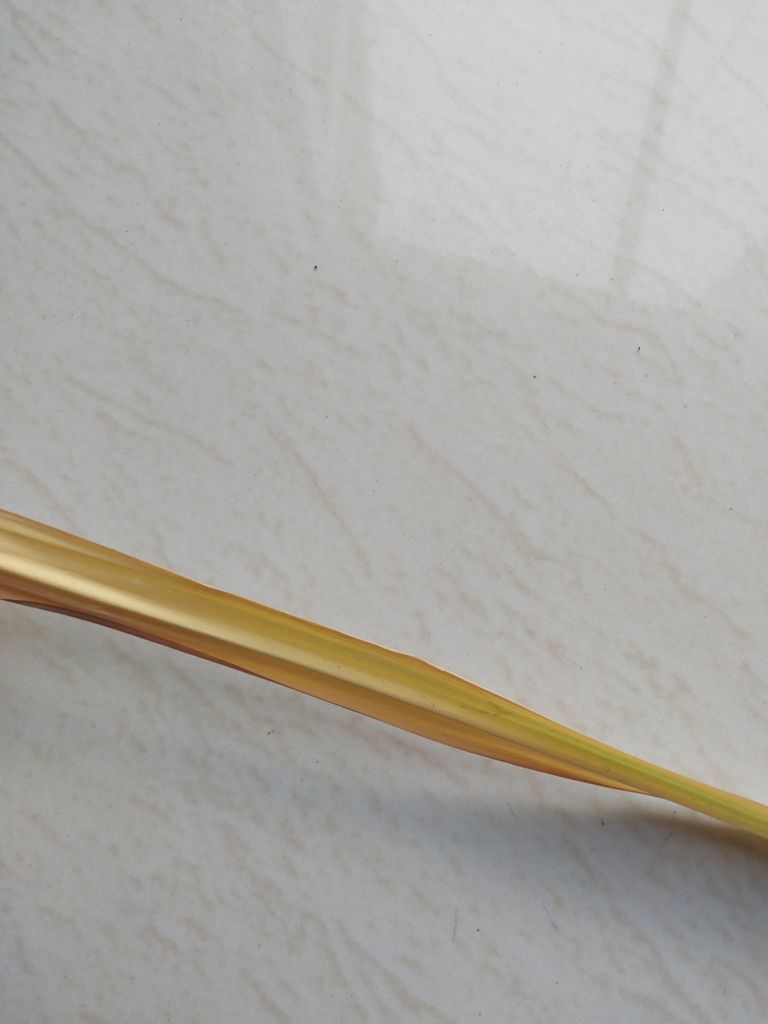
Label: Dried